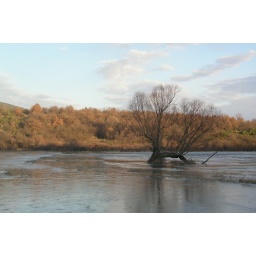
Winter lake in field near my willage. Frozen!